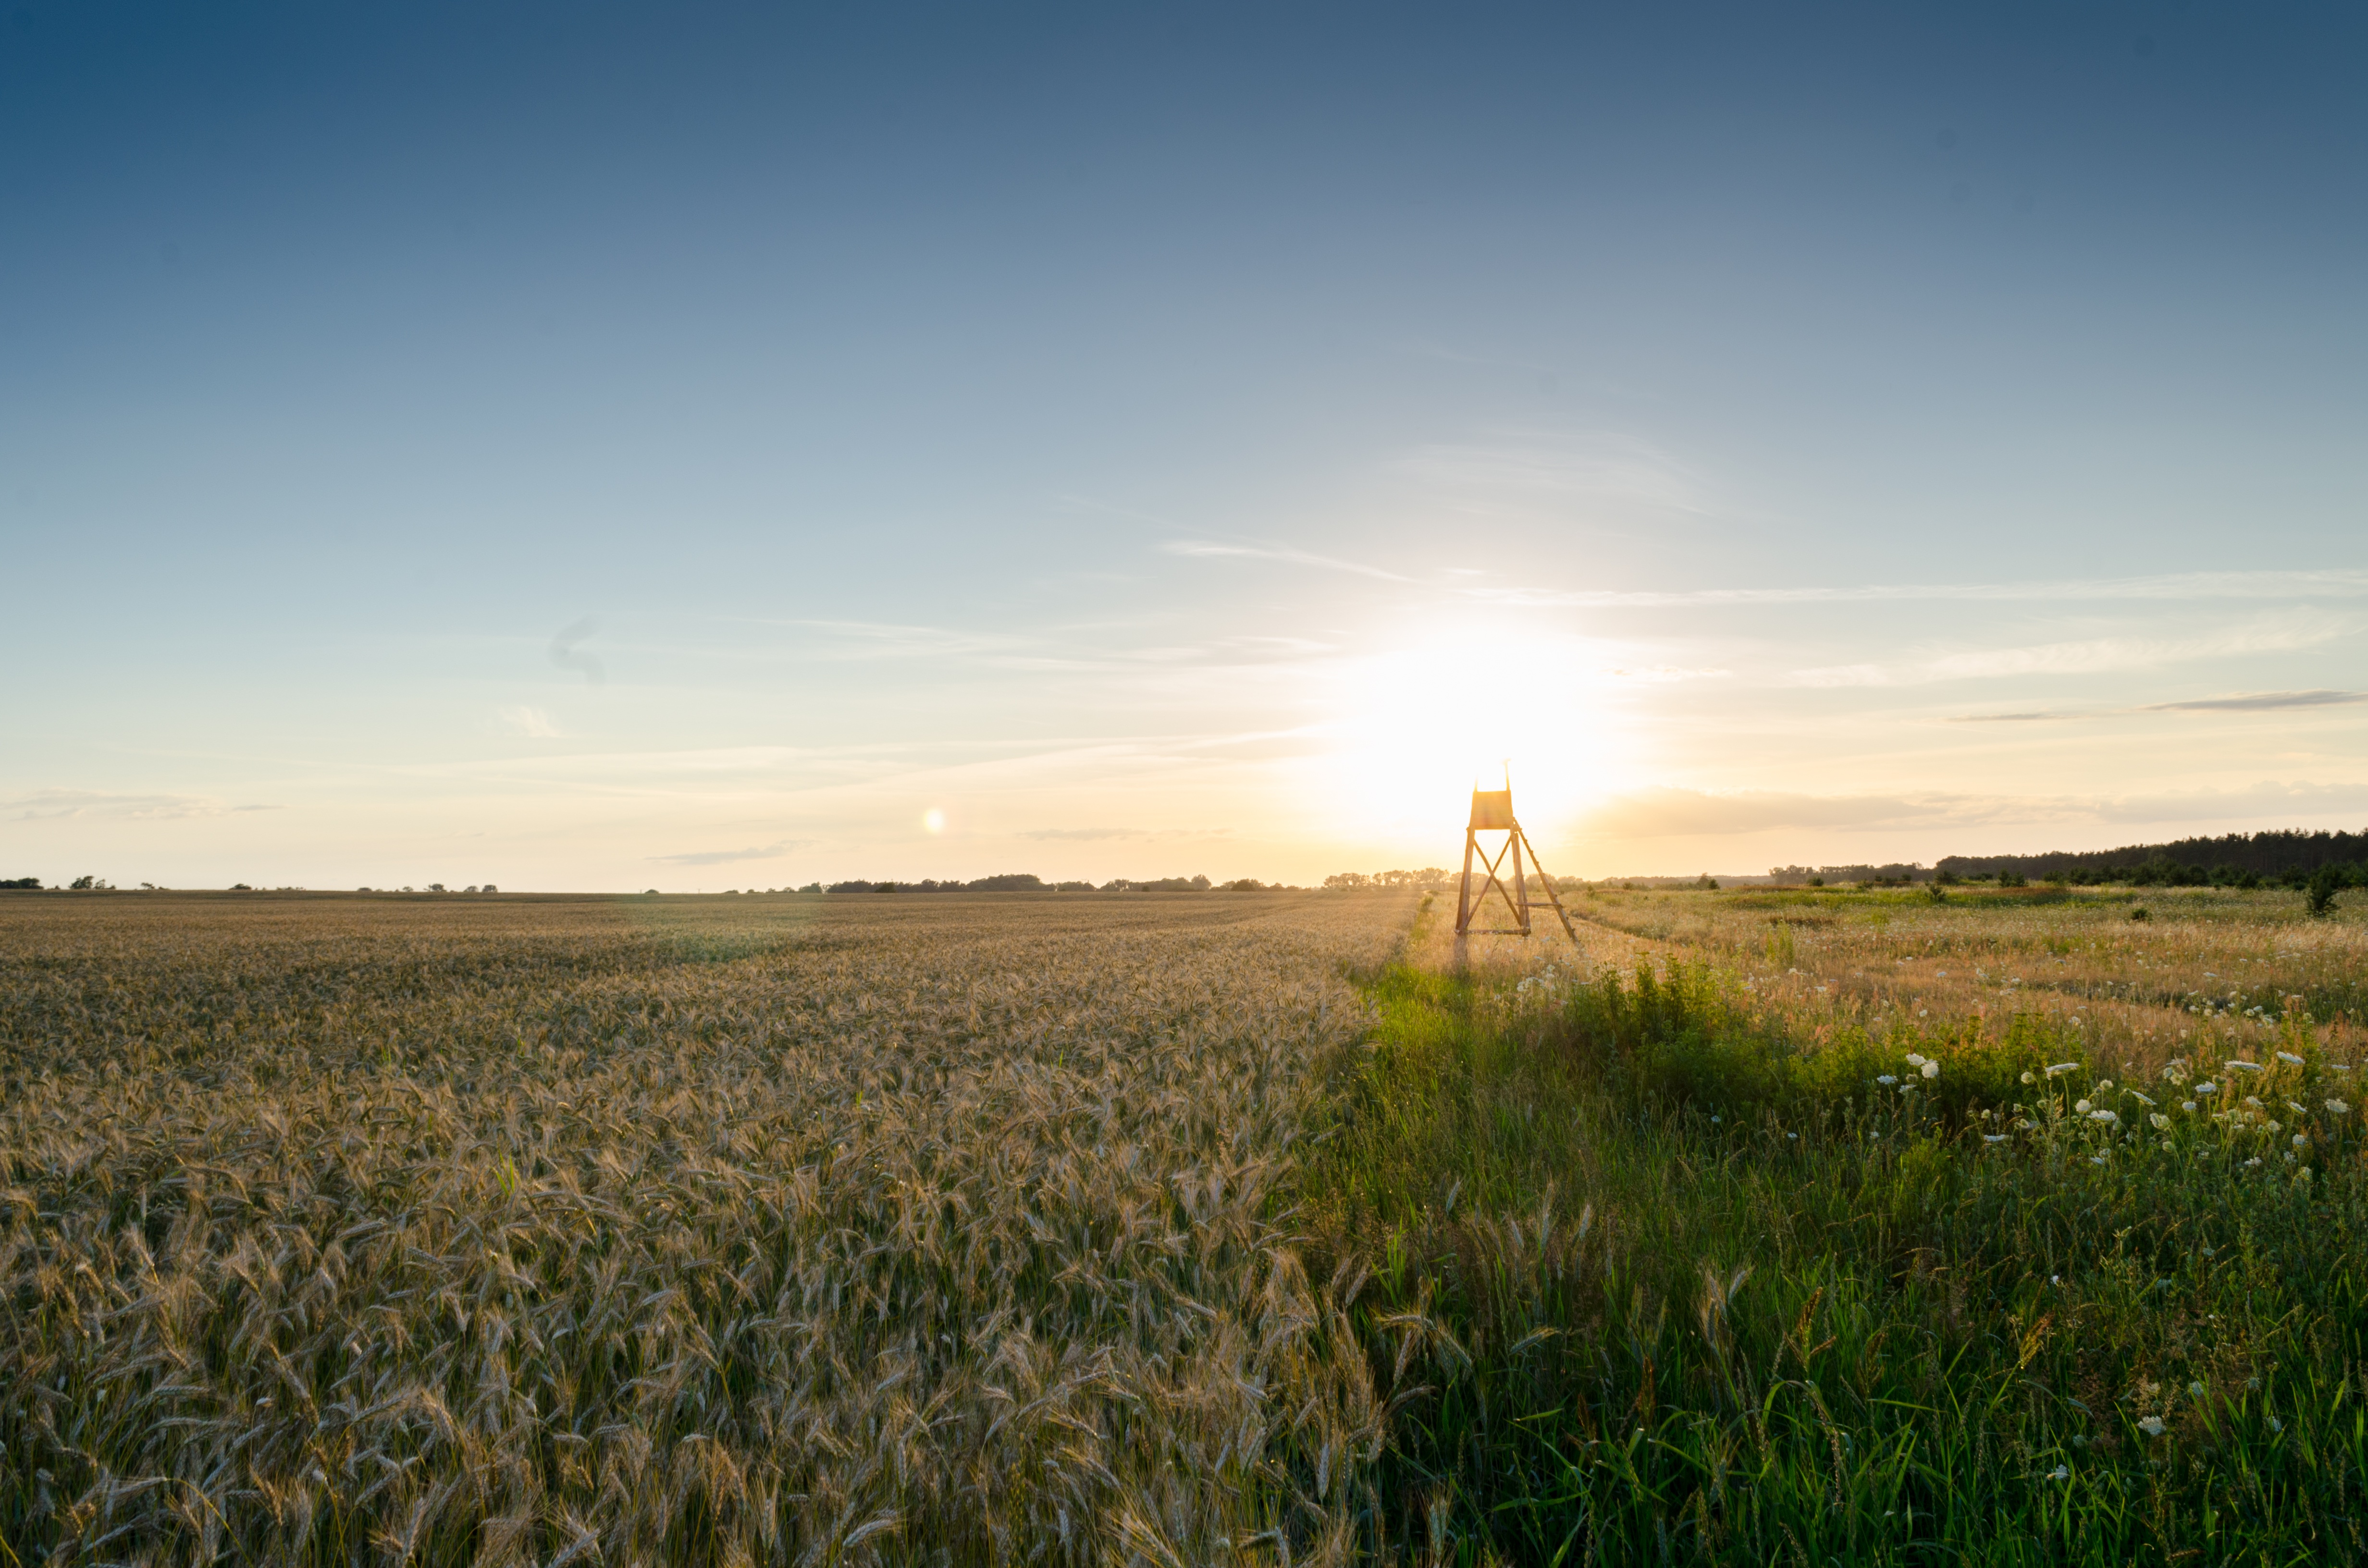
landscape, grass, horizon, marsh, cloud, sky, sunrise, sunset, field, meadow, barley, wheat, grain, prairie, countryside, sunlight, morning, hill, seat, view, wind, dawn, lookout, evening, food, high, farming, crop, agriculture, plain, farmland, cultivation, shelter, stand, grassland, hide, observation, habitat, hunting, steppe, rural area, natural environment, grass family